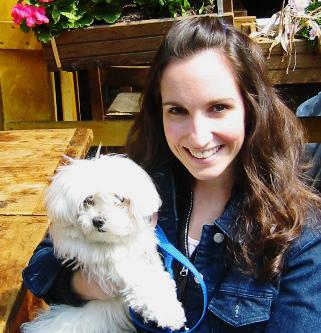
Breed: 249-n000101-Maltese_dog